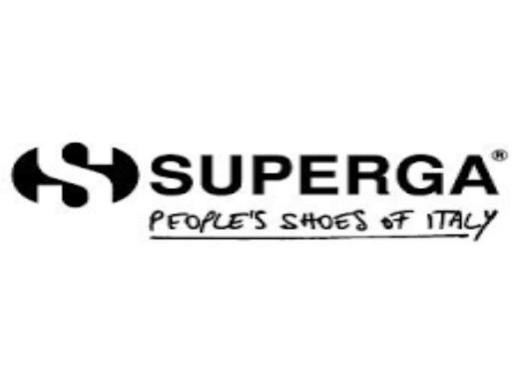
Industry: Clothes